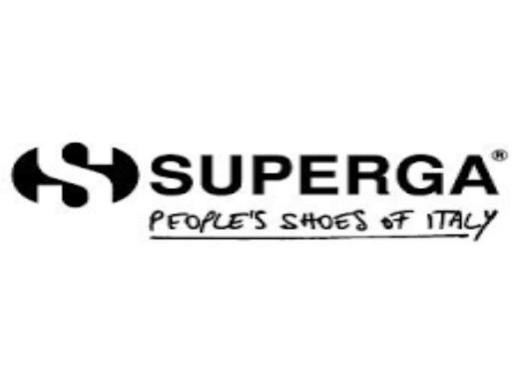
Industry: Clothes